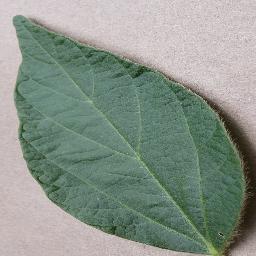
Label: Soybean___healthy